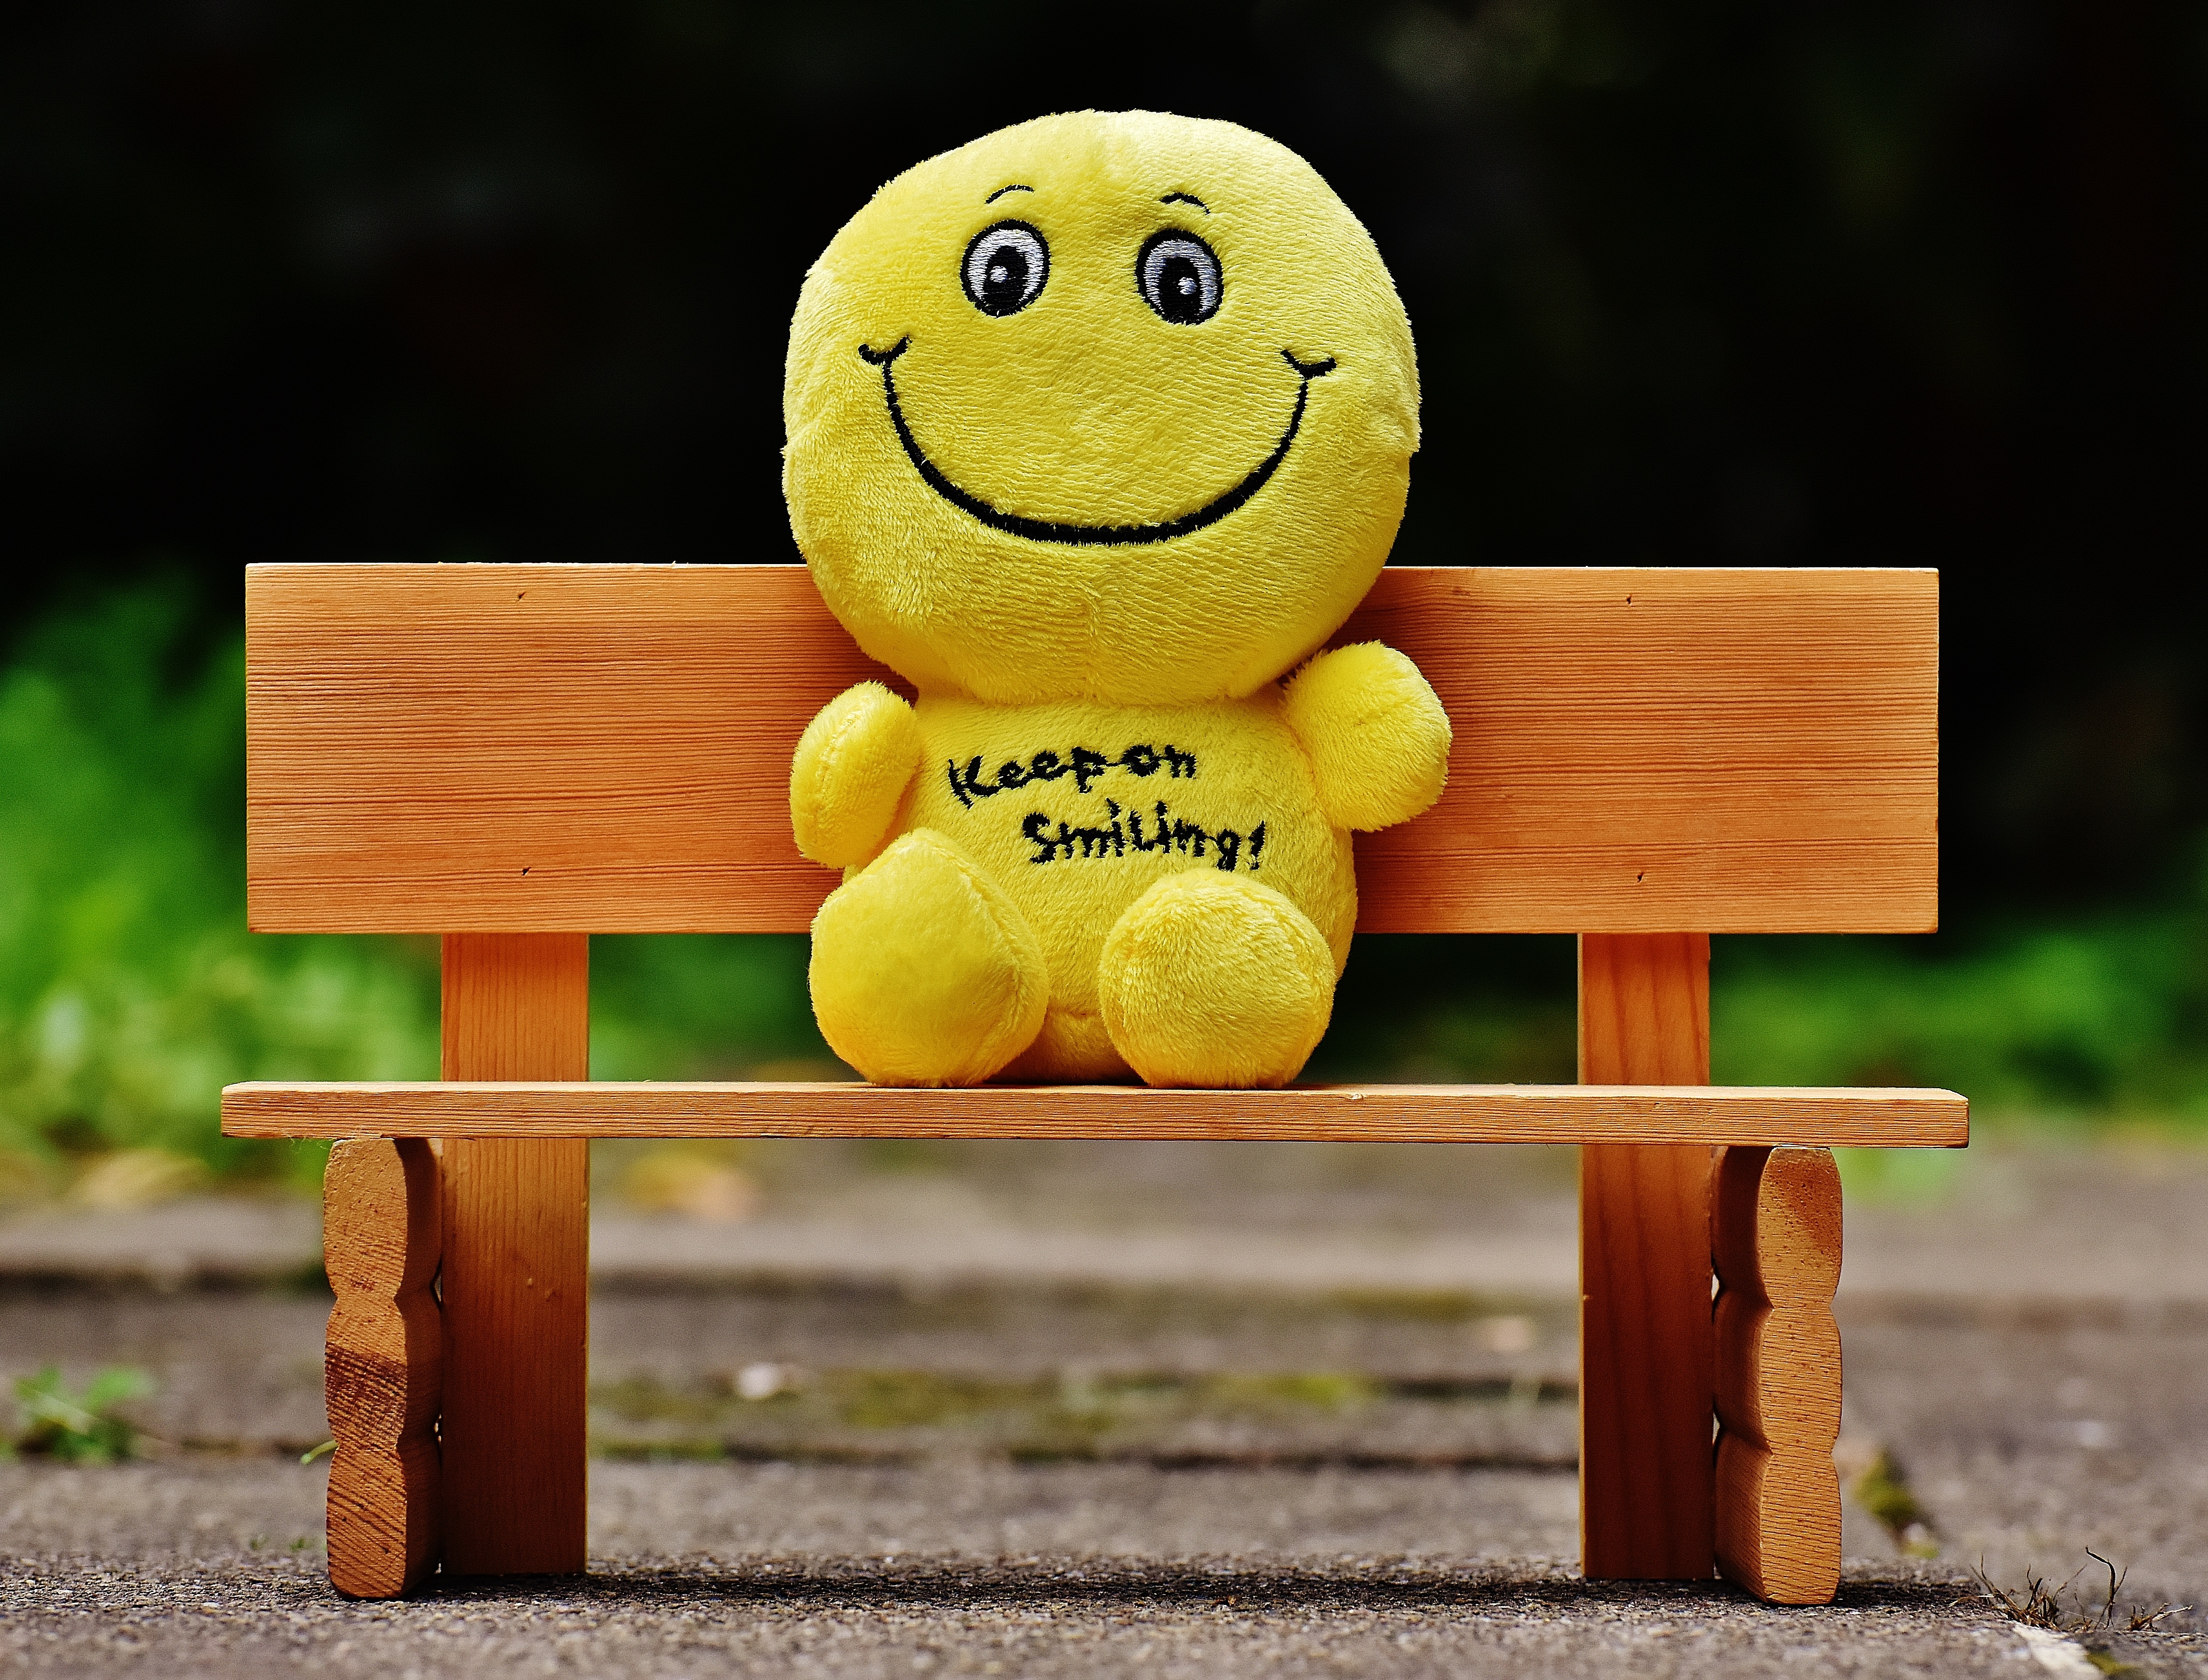
sweet, cute, green, rest, furniture, yellow, toy, smile, laugh, sit, cheerful, bank, friends, happy, happiness, courage, funny, joy, plush, emotion, positive, smiley, good mood, emoticon, keep smiling, joy of life, laughing face, smilies, life is beautiful, pep talk, stuffed toy, frohnatur